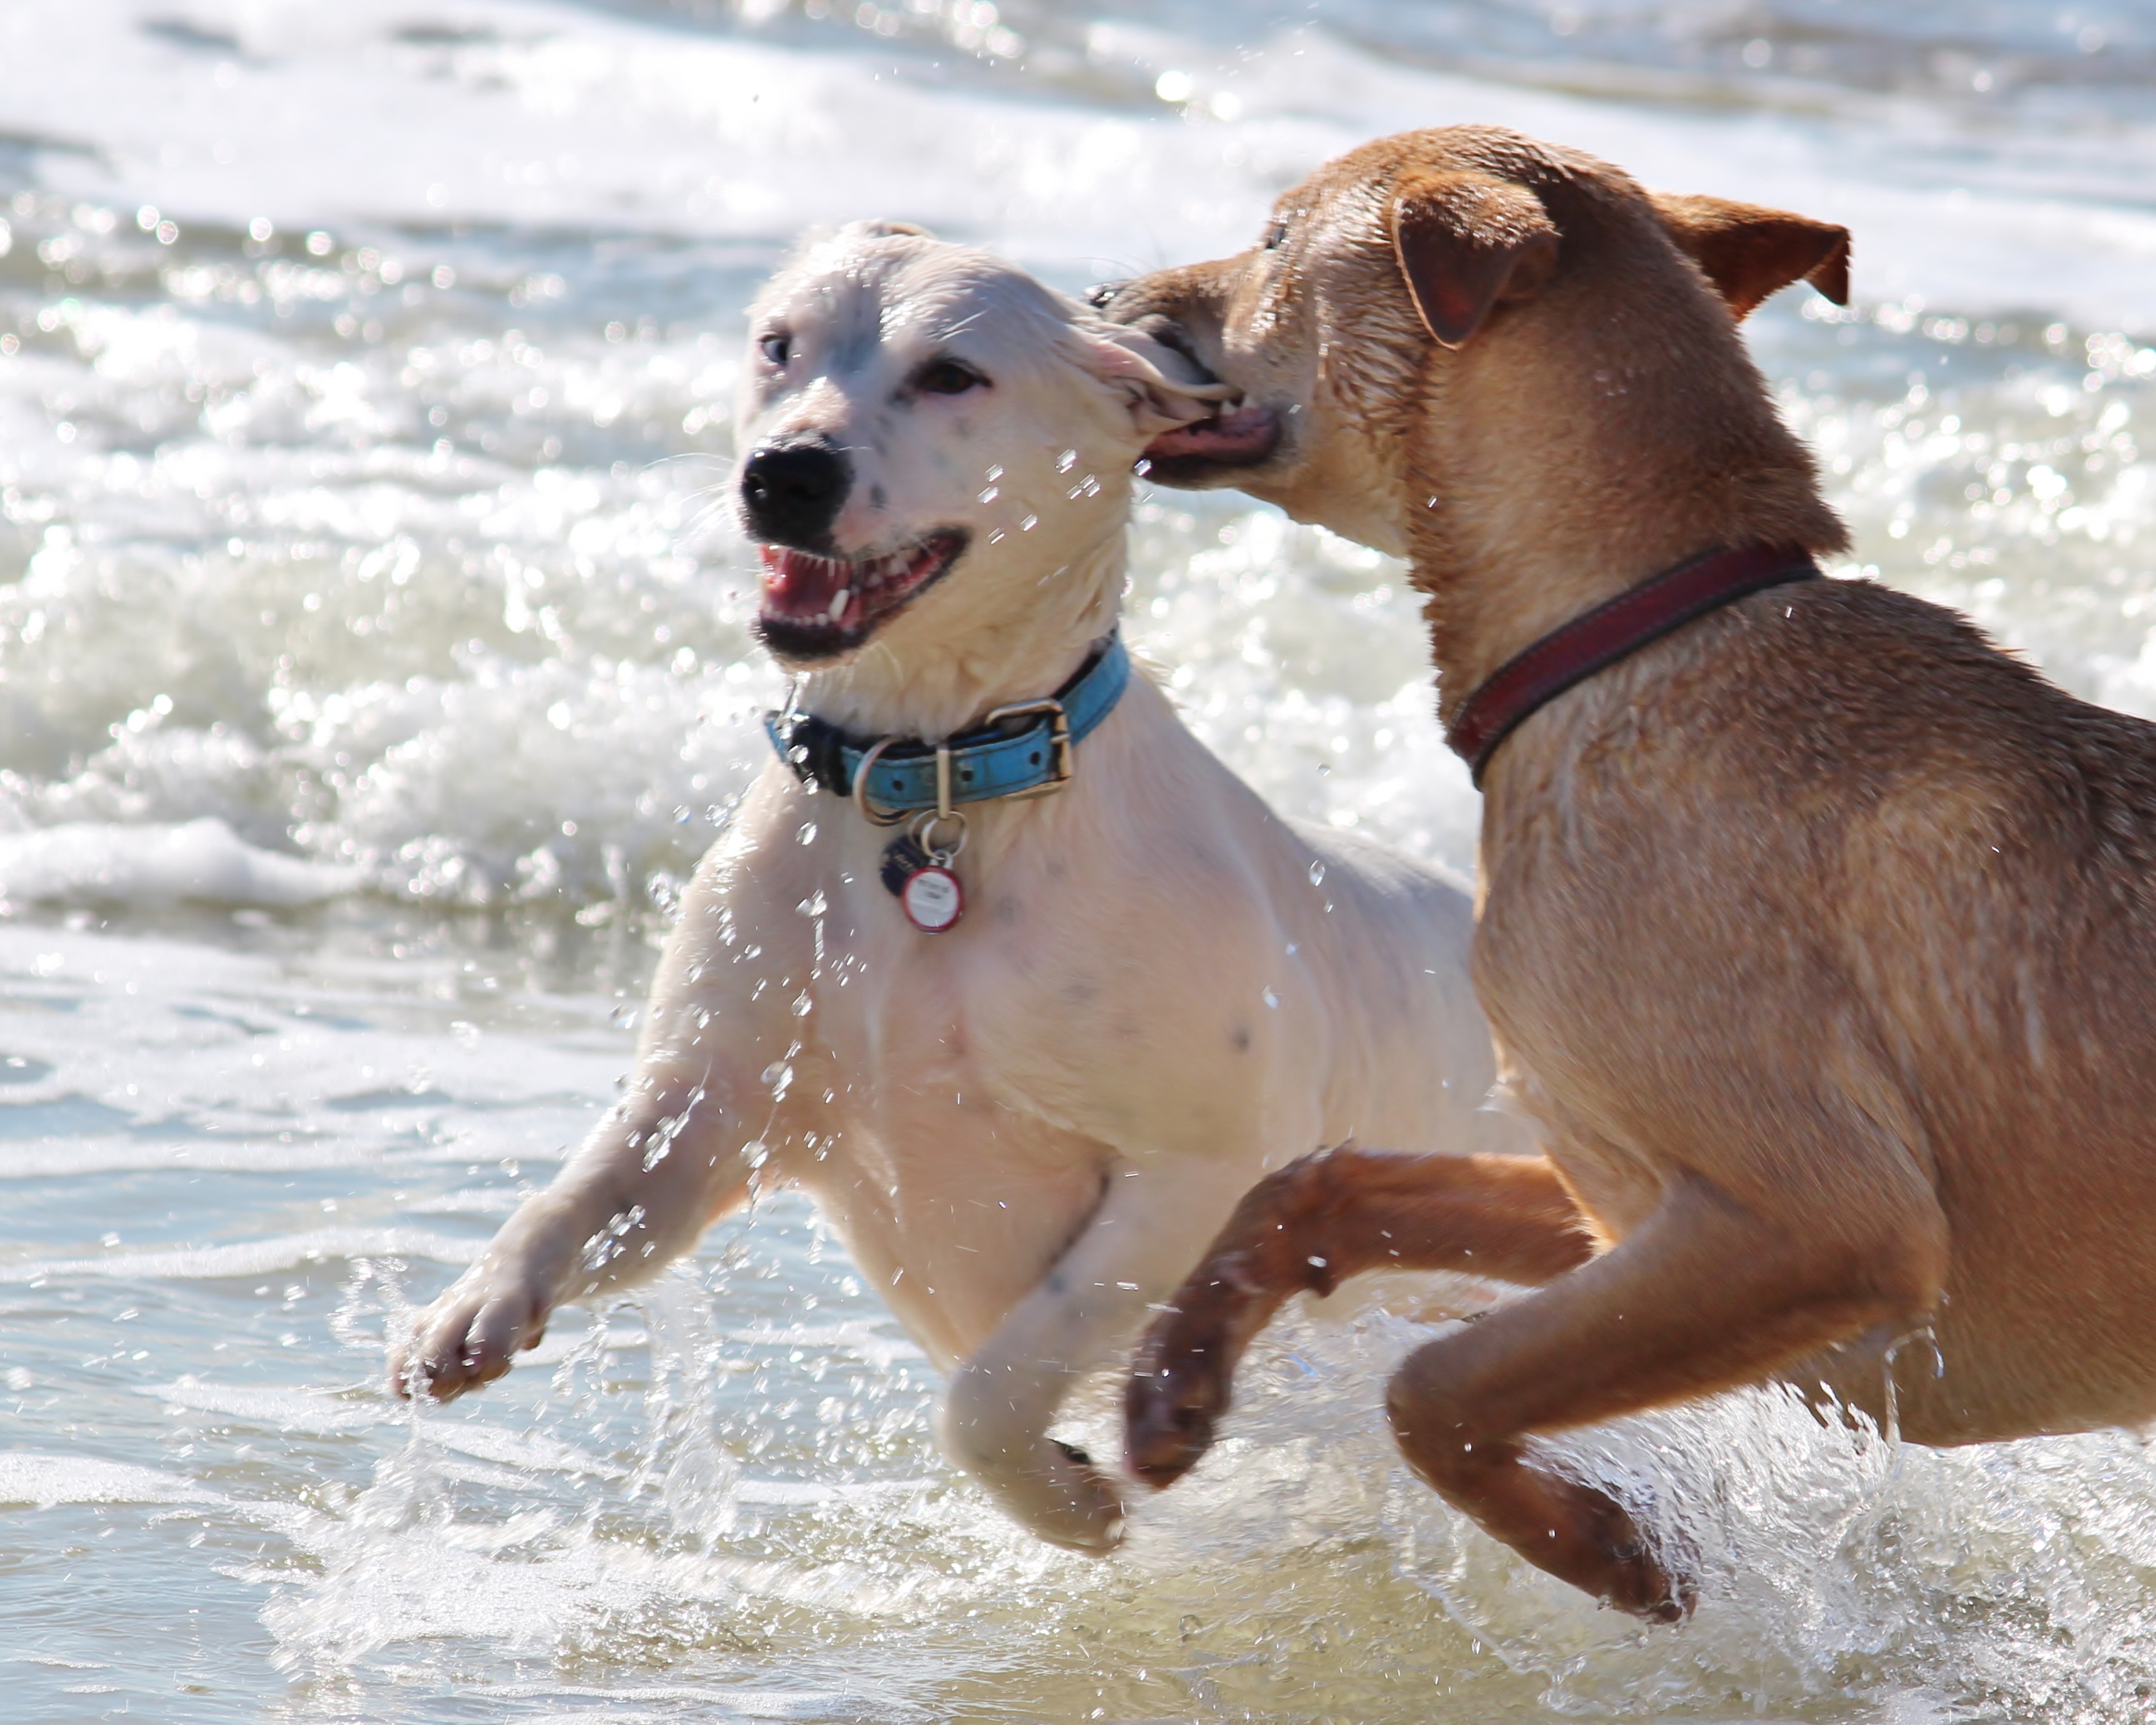
beach, sea, water, ocean, white, play, wave, wet, dog, fur, brown, mammal, ear, necklace, dogs, fun, animals, vertebrate, labrador retriever, element, bite, romp, inject, street dog, dog like mammal